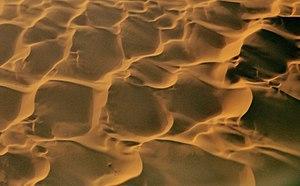
Le Sahara algérien est la partie du Sahara faisant partie du territoire algérien. Cet espace s'est structuré progressivement au cours de l'histoire de l'Algérie. Il est situé dans le sud du pays et couvre près de 90 % de sa superficie. Il abrite en 2018 une population de 3 600 000 habitants, soit 10,5 % de la population algérienne.